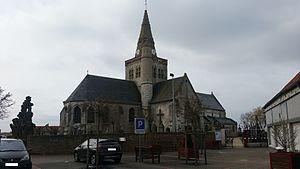
Vue de l'église Saint-Jacques-le-Majeur de Cappelle-Brouck. This building is classé au titre des Monuments Historiques. It is indexed in the Base Mérimée, a database of architectural heritage maintained by the French Ministry of Culture,
Cappelle-Brouck est une commune française, située en Flandre, dans le département du Nord en région Hauts-de-France.
Le gothique de brique dans le nord de la France relève surtout de la culture flamande et de son influence. La plupart des édifices sont situés dans le Westhoek français où presque toutes les églises anciennes sont en brique, mais on a aussi érigé quelques édifices gothiques de brique dans les régions alentour, comme en Artois. En Flandre romane en revanche les églises gothiques anciennes sont le plus souvent en pierre.